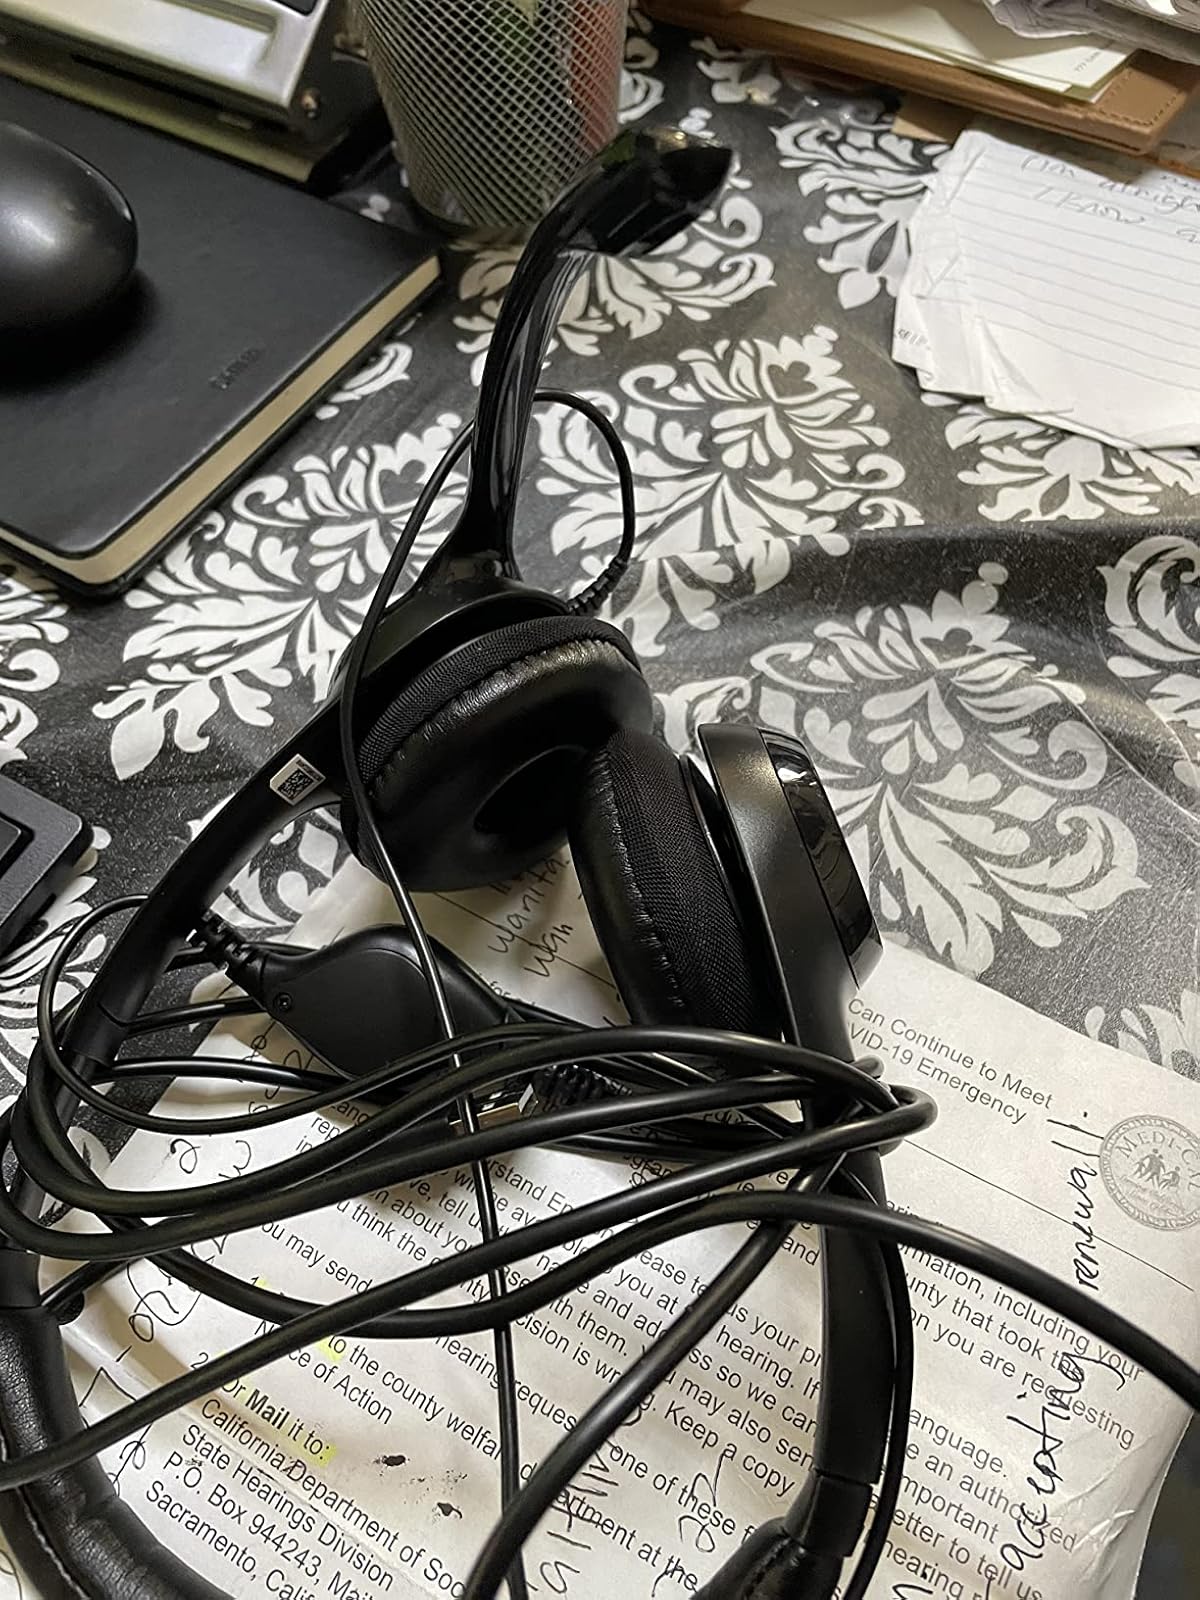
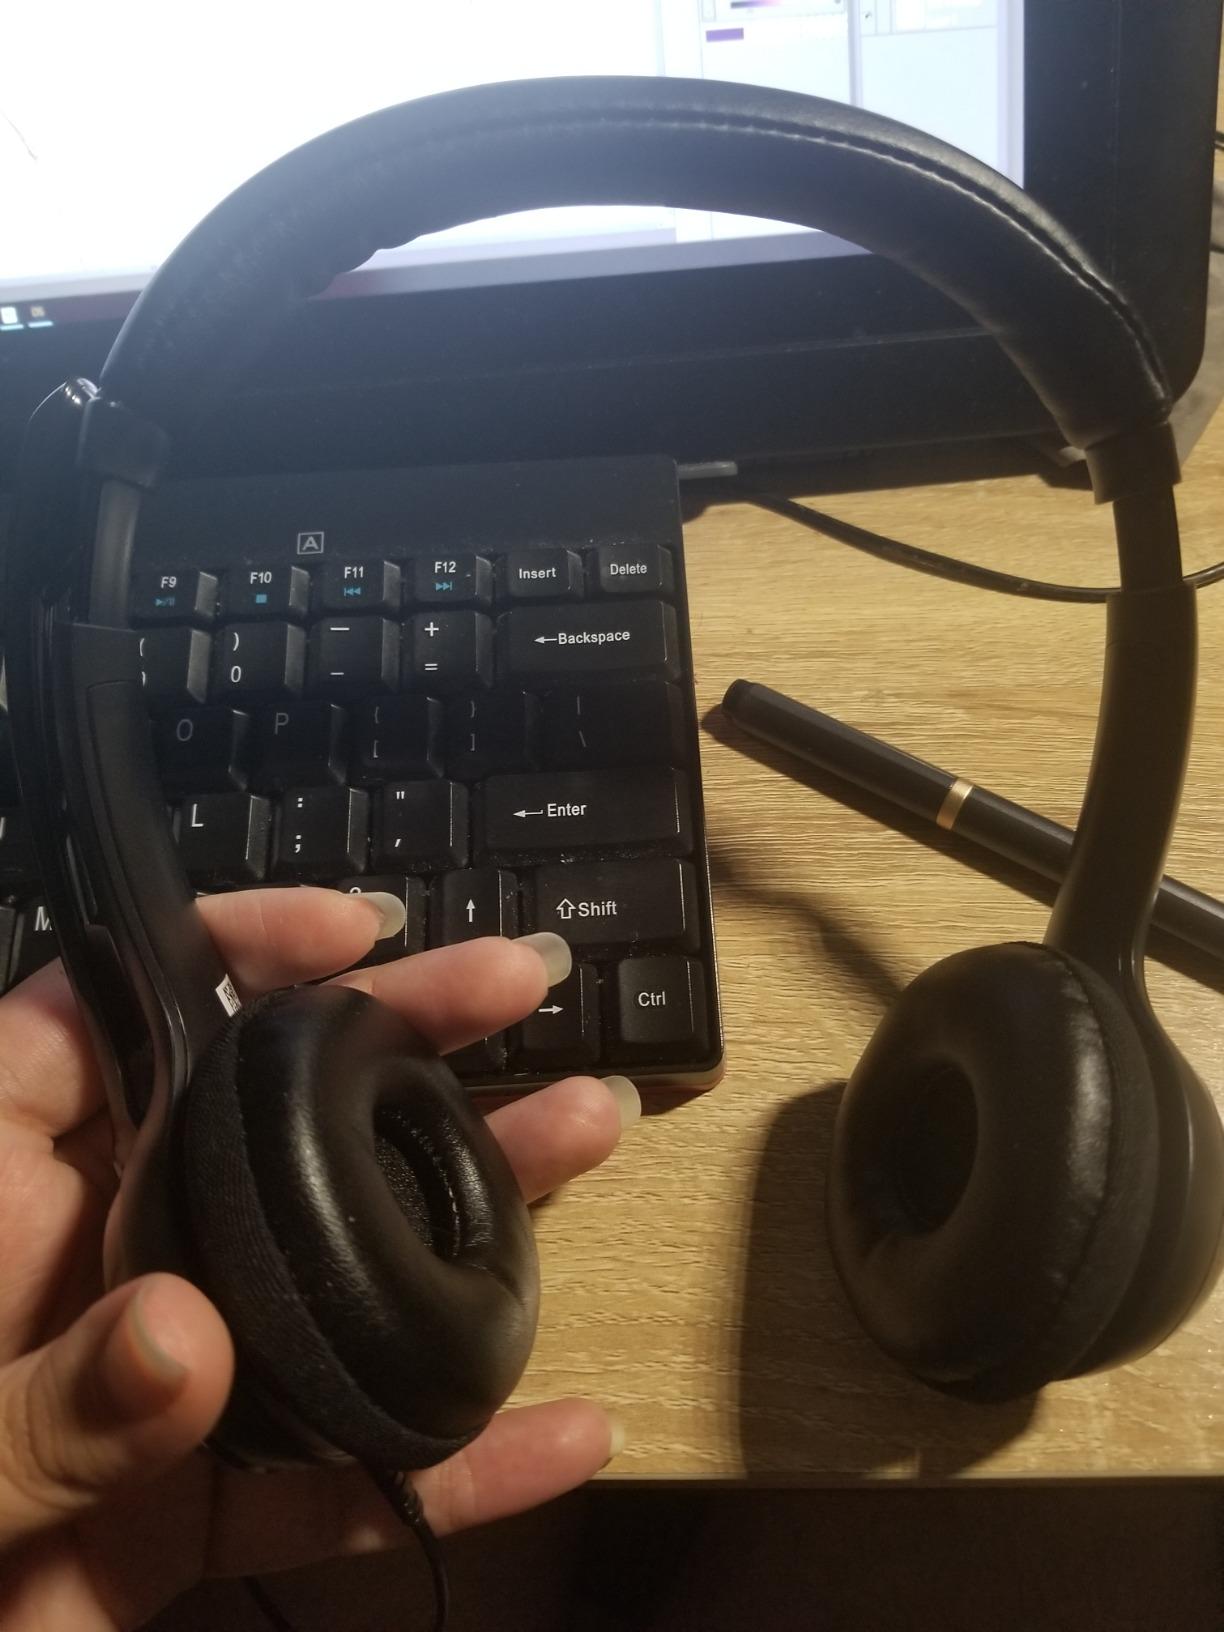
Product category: headphones
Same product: yes